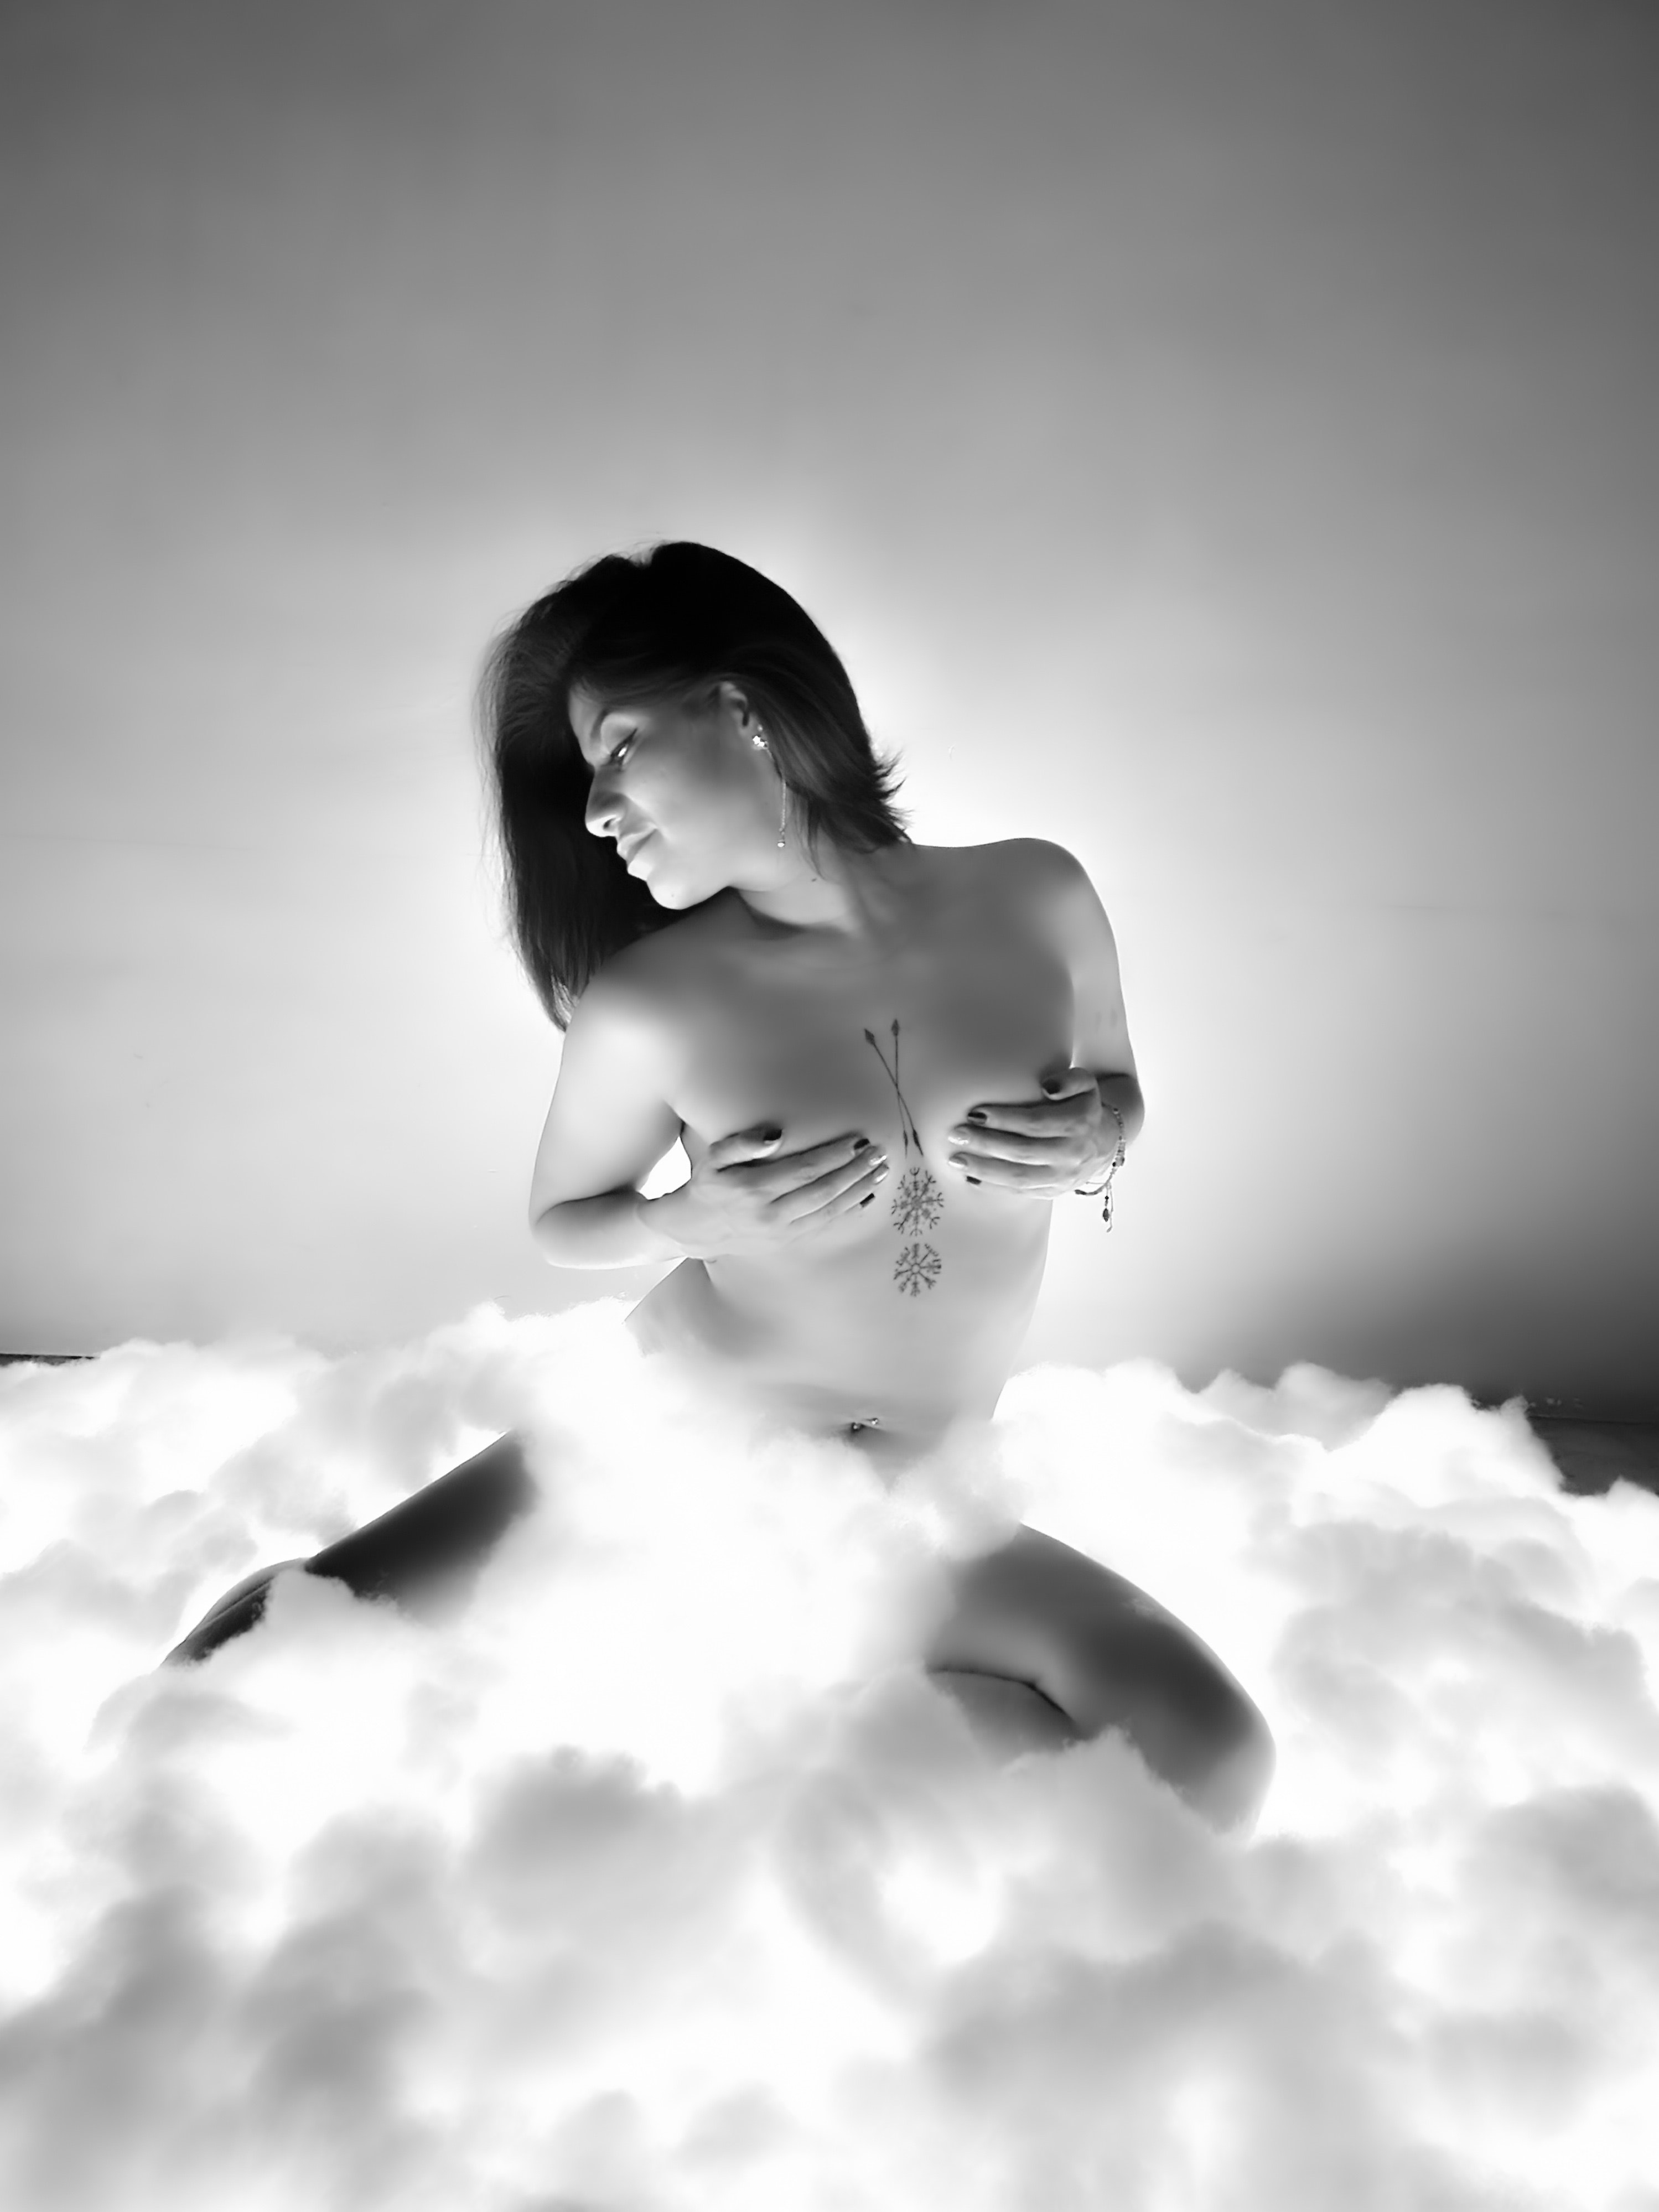
woman, flash photography, gesture, eyelash, happy, monochrome, monochrome photography, art model, art, chest, elbow, fur, portrait photography, darkness